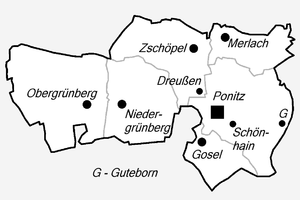
Ponitz est une commune allemande de l'est du land de Thuringe située dans l'arrondissement du Pays-d'Altenbourg.